Shelter Island Windmill

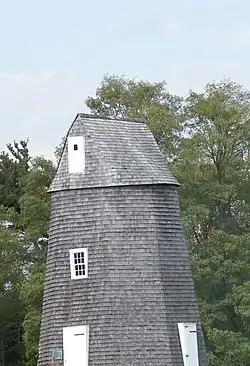
Shelter Island Windmill, October 2008

Shelter Island Windmill is an historic windmill north of Manwaring Road in Shelter Island, Suffolk County, New York. It was built in 1810. Master Millwright Nathaniel Dominy V (1770–1852) was the architect and builder of the windmill. The windmill has been on Shelter Island since 1840 and at its current location since 1926 on the Sylvester Manor farm.